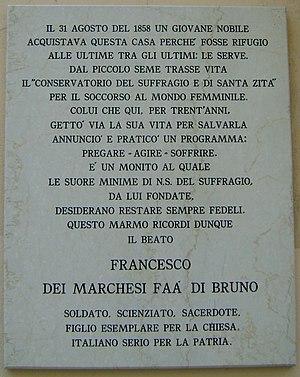
Plaque sur la maison de Francesco Faà di Bruno, Turin (Italie)